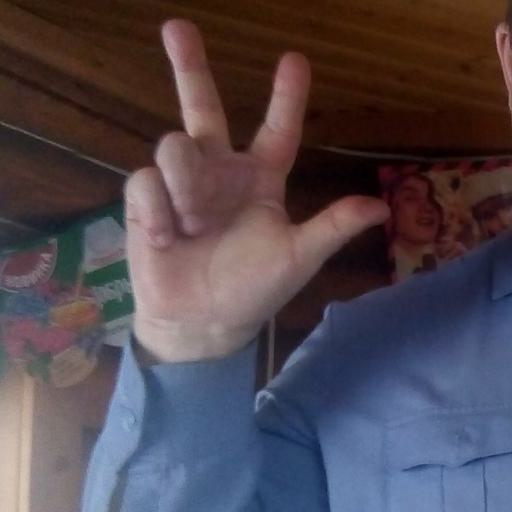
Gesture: three2